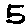
Label: 5